History of immigration to the United States

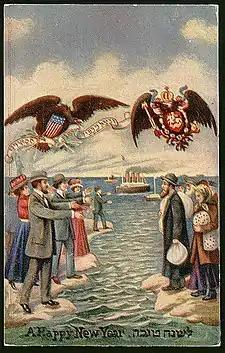
In this Rosh Hashana greeting card from the early 1900s, Russian Jews, packs in hand, gaze at the American relatives beckoning them to the United States. Over two million Jews fled the pogroms of the Russian Empire to the safety of the U.S. from 1881 to 1924.

Shortly after the American Civil War, some states started to pass their own immigration laws, which prompted the U.S. Supreme Court to rule in 1875 that immigration was a federal responsibility. In 1875, the nation passed its first immigration law, the Page Act of 1875, also known as the Asian Exclusion Act. It outlawed the importation of Asian contract laborers, any Asian woman who would engage in prostitution, and all people considered to be convicts in their own countries.